Breakfast by country

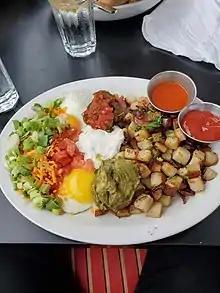
Mexican Breakfast with avocado, hash browns, and sunny side up eggs

Breakfast in Sweden is usually an open sandwich of soft bread or crisp bread, cold cuts, smörgåskaviar, cheese, cottage cheese, cream cheese, eggs, scrambled or boiled, pâté (leverpastej) with pickled cucumber, tomatoes or cucumber, or a toast with marmalade or maybe honey, juices, coffee, hot chocolate or tea. Breakfast cereals or muesli with milk, yogurt or filmjölk, currants, and fruits are popular or warm whole-grain porridge with milk and jam (for example lingonberry jam). Bilberry-soup (blåbärssoppa) and rose hip soup are also possible breakfast alternatives.